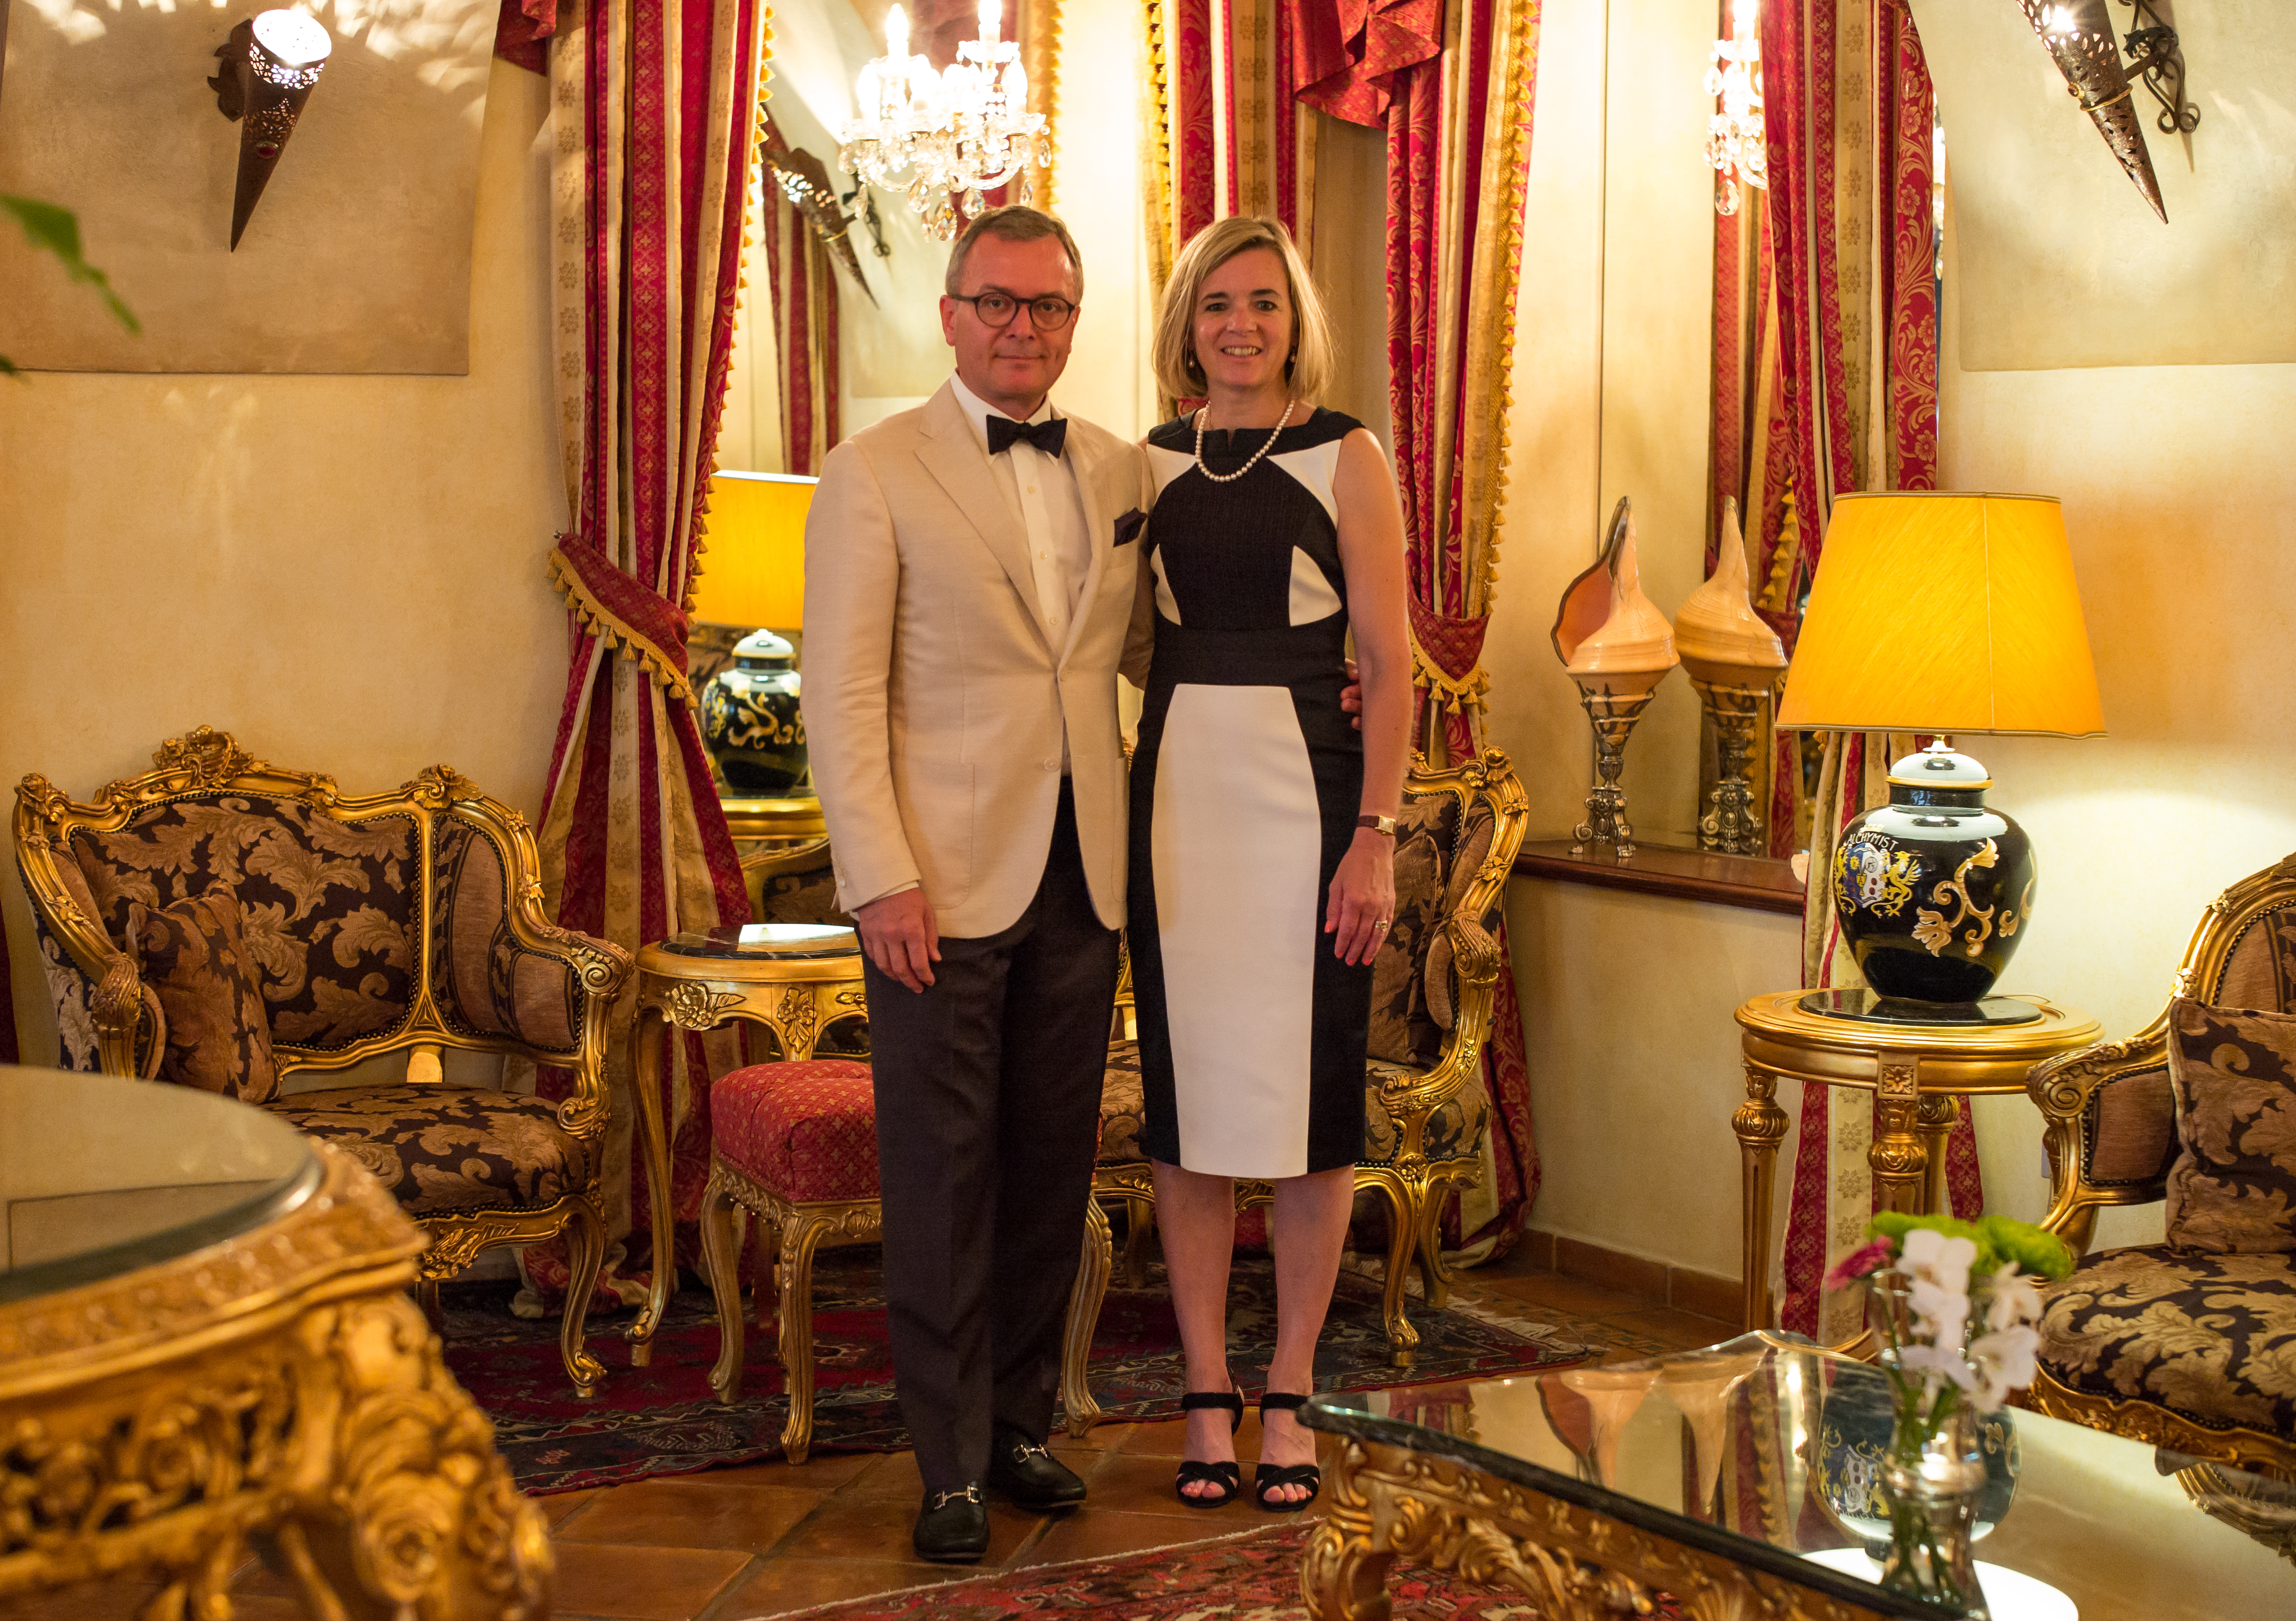
meal, interior design, ceremony